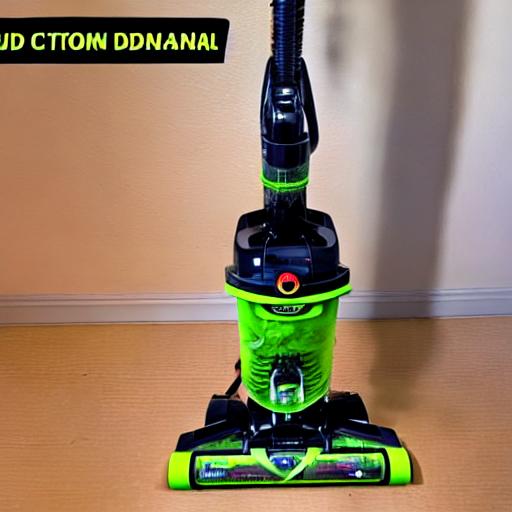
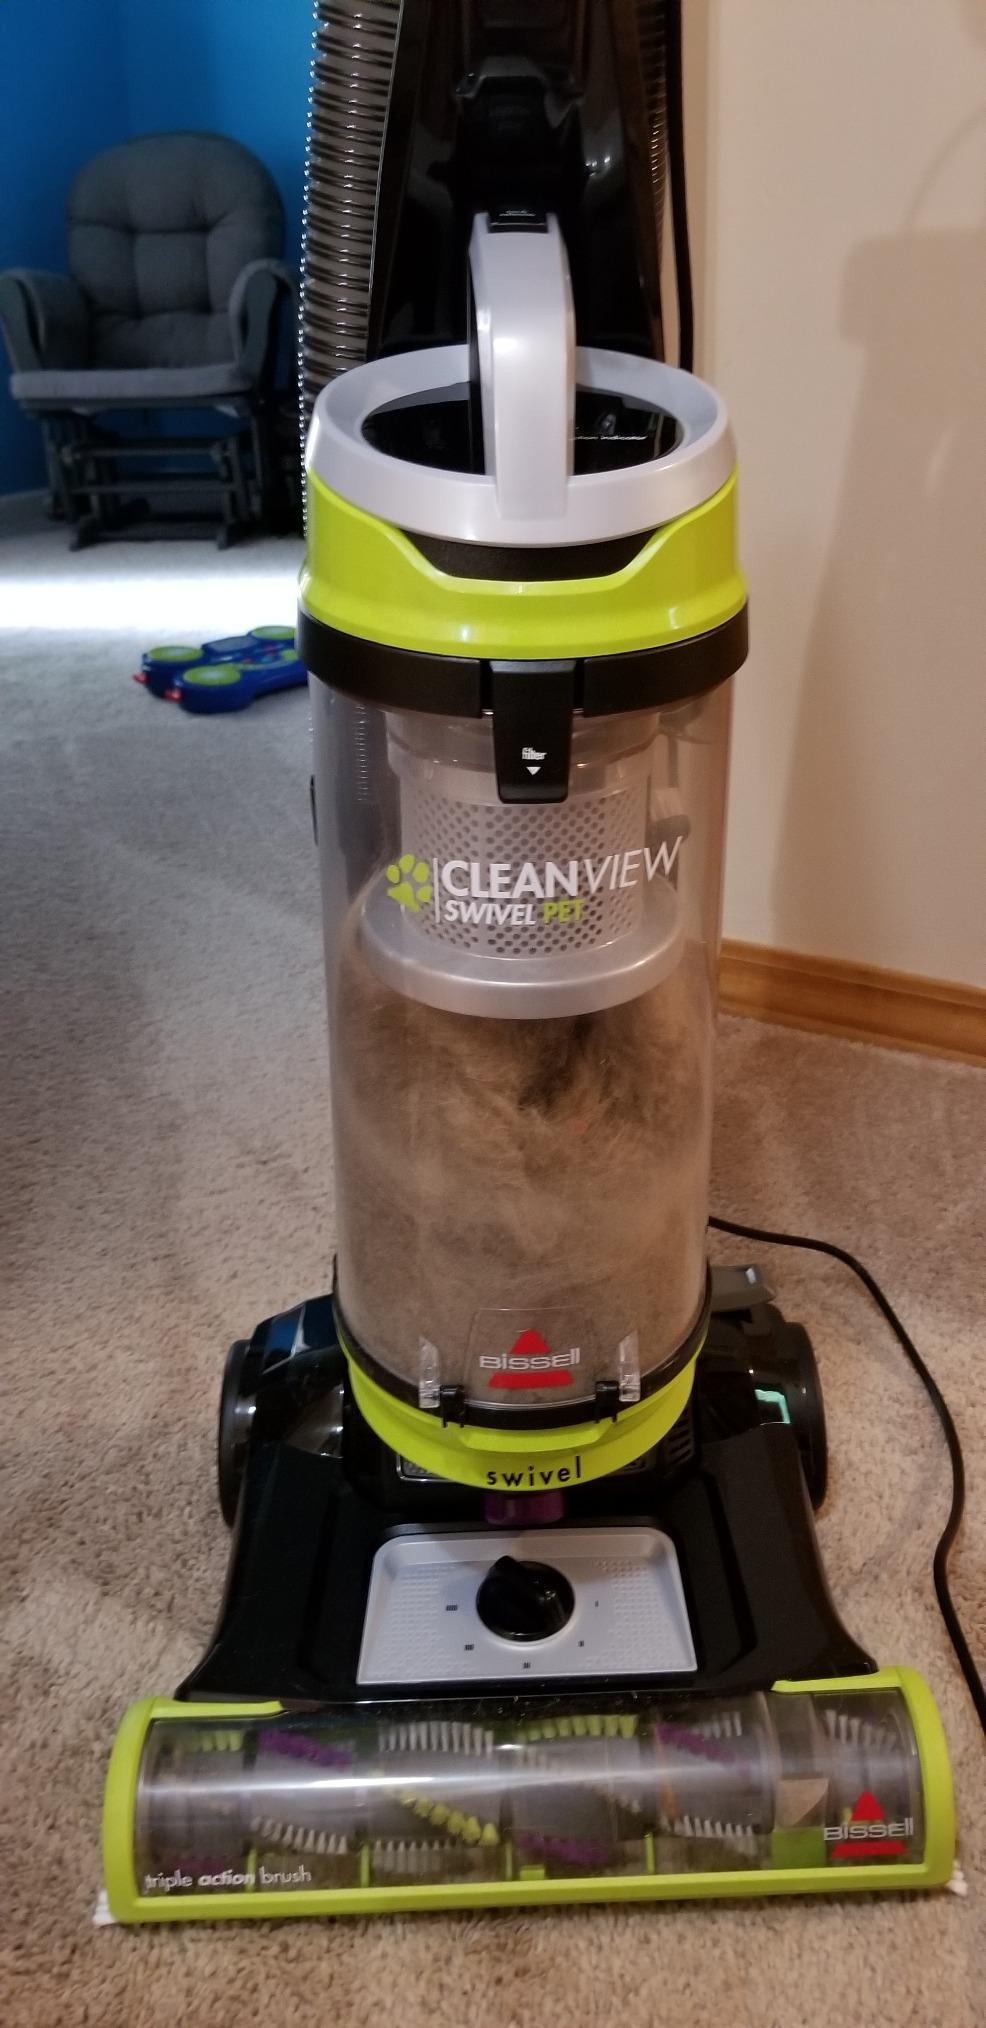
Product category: items_vacuum
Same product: no